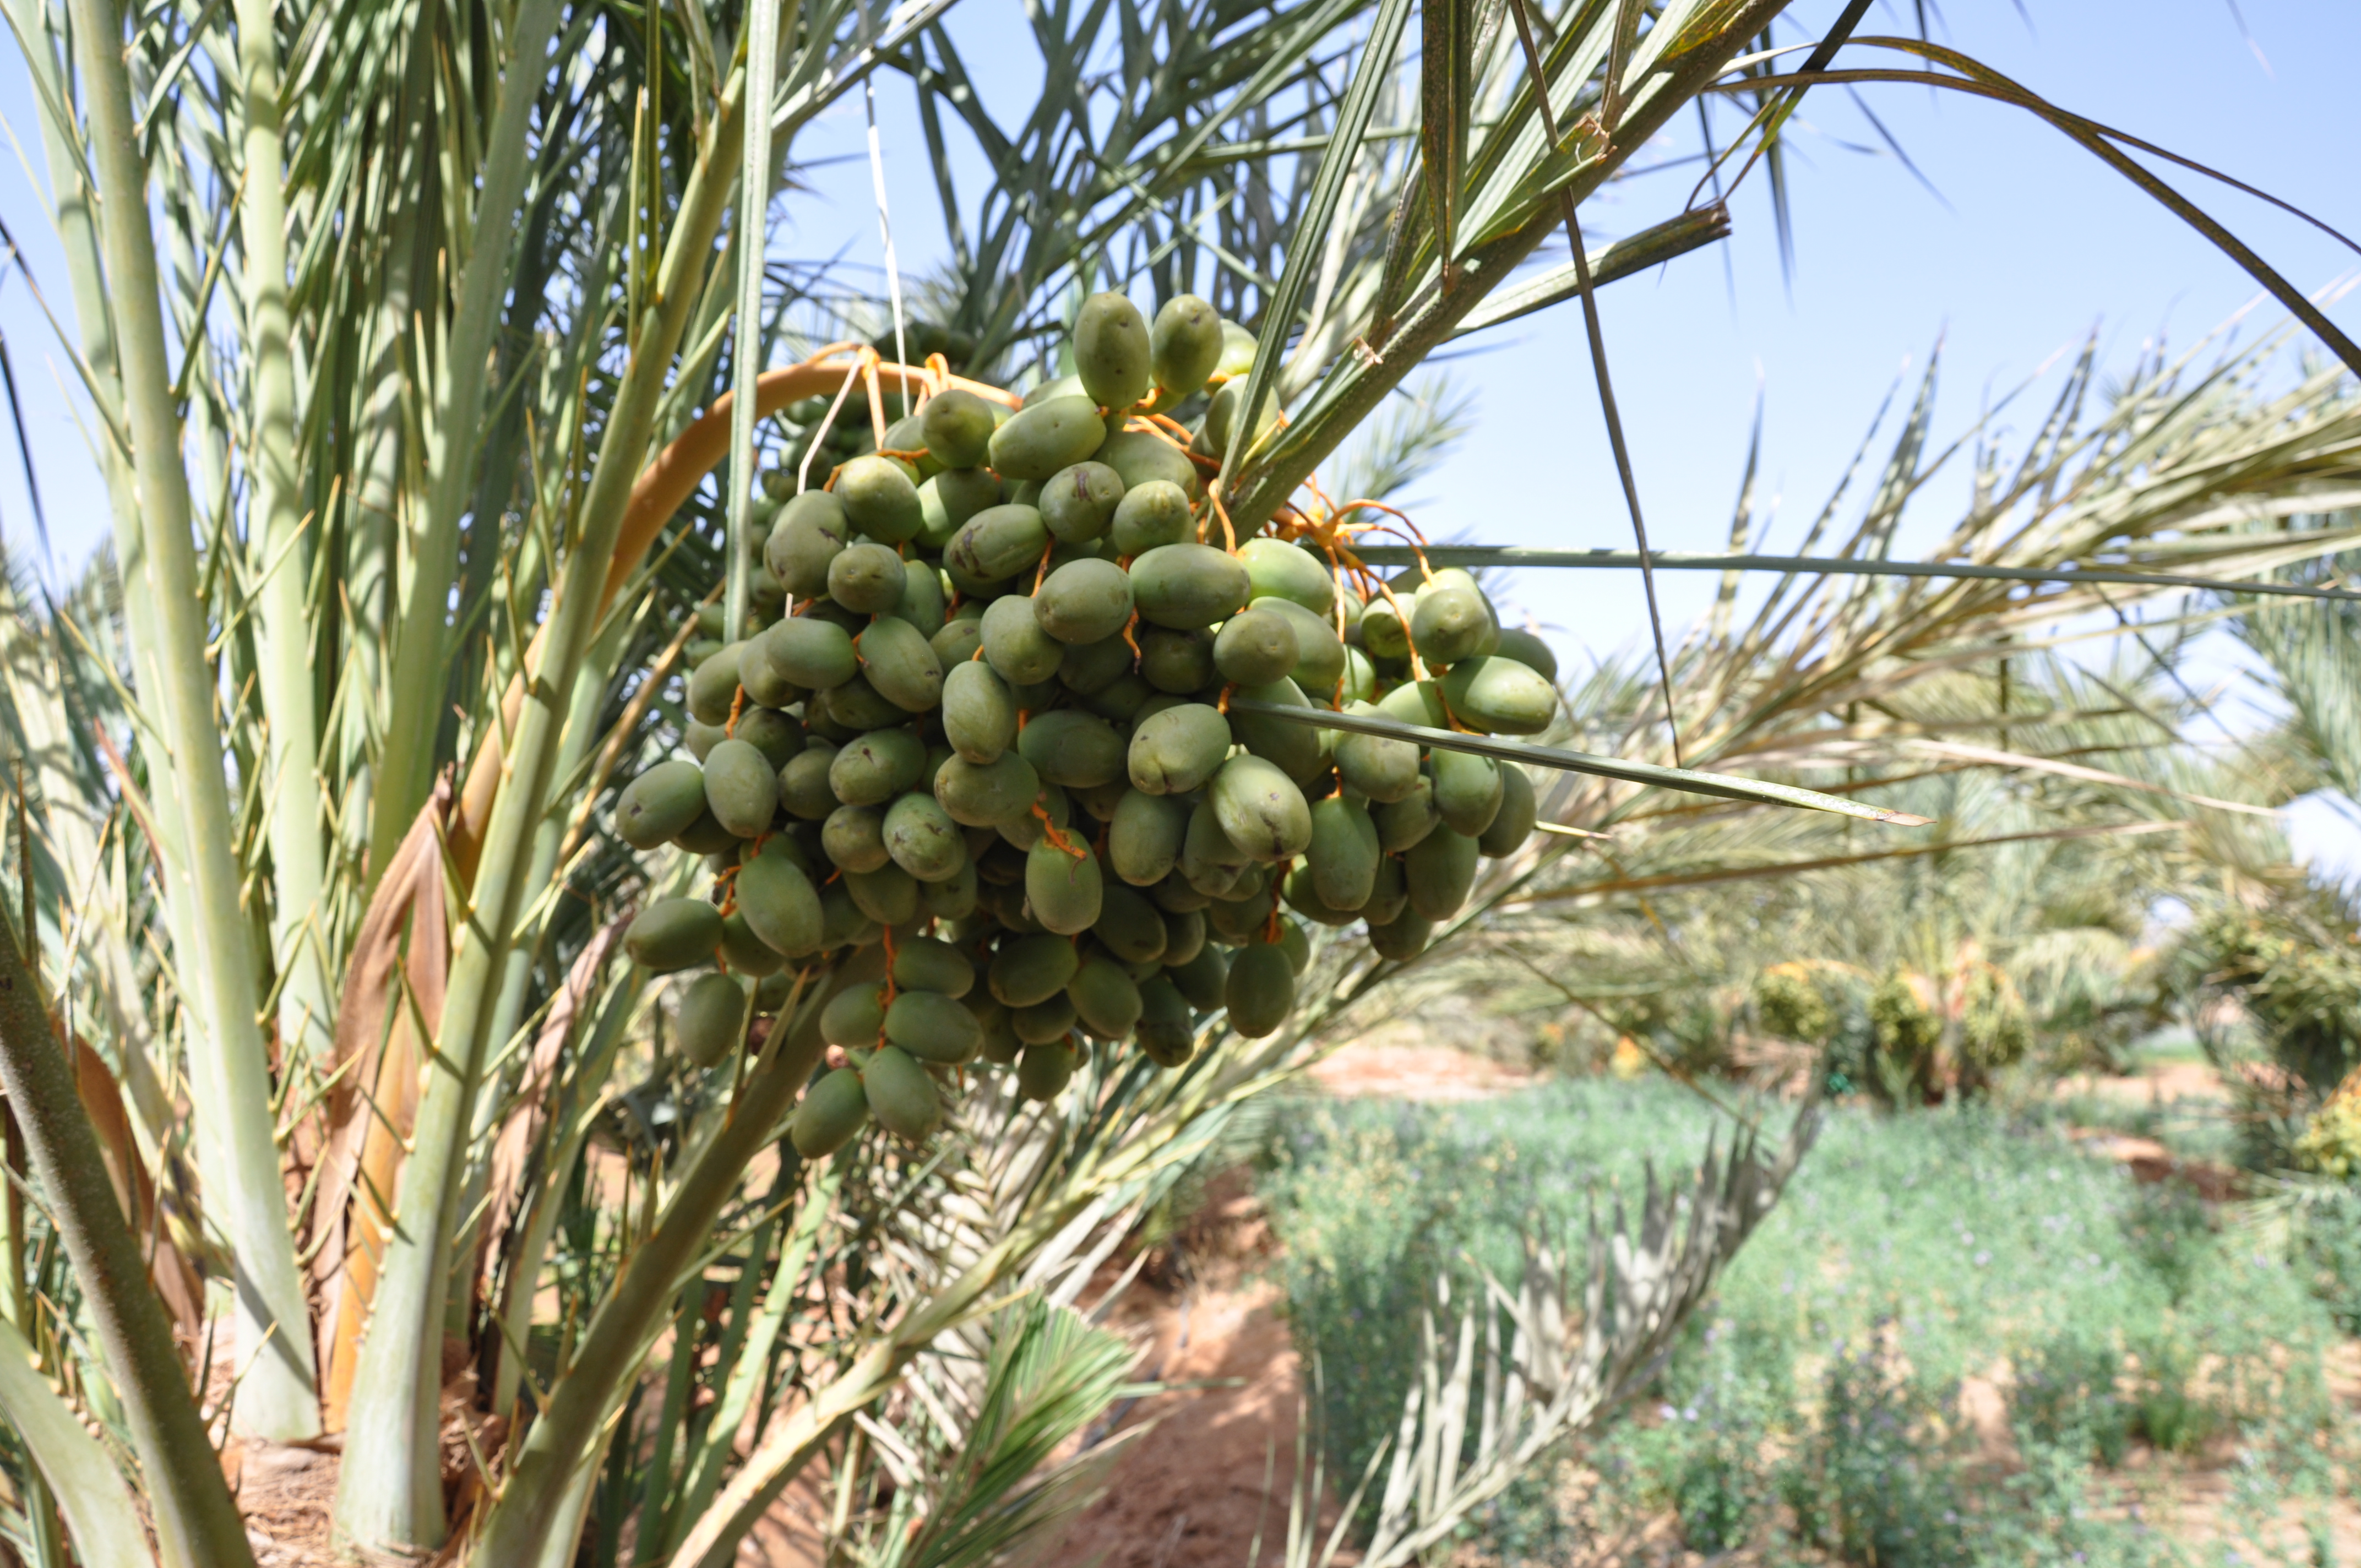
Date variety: Boumajhoul